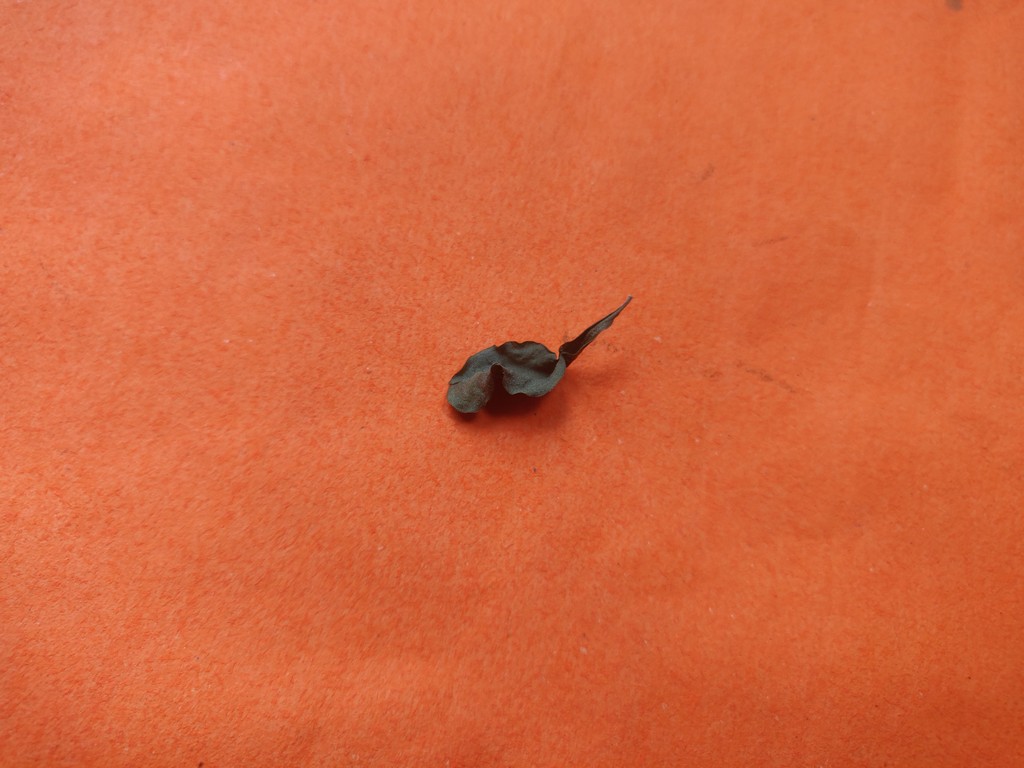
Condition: Dried
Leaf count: single
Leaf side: unknown